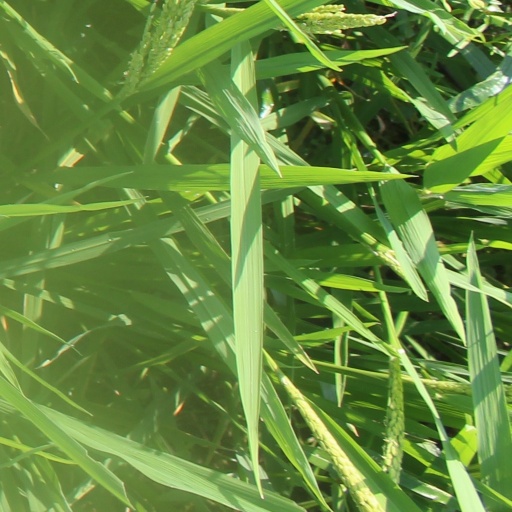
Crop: rice